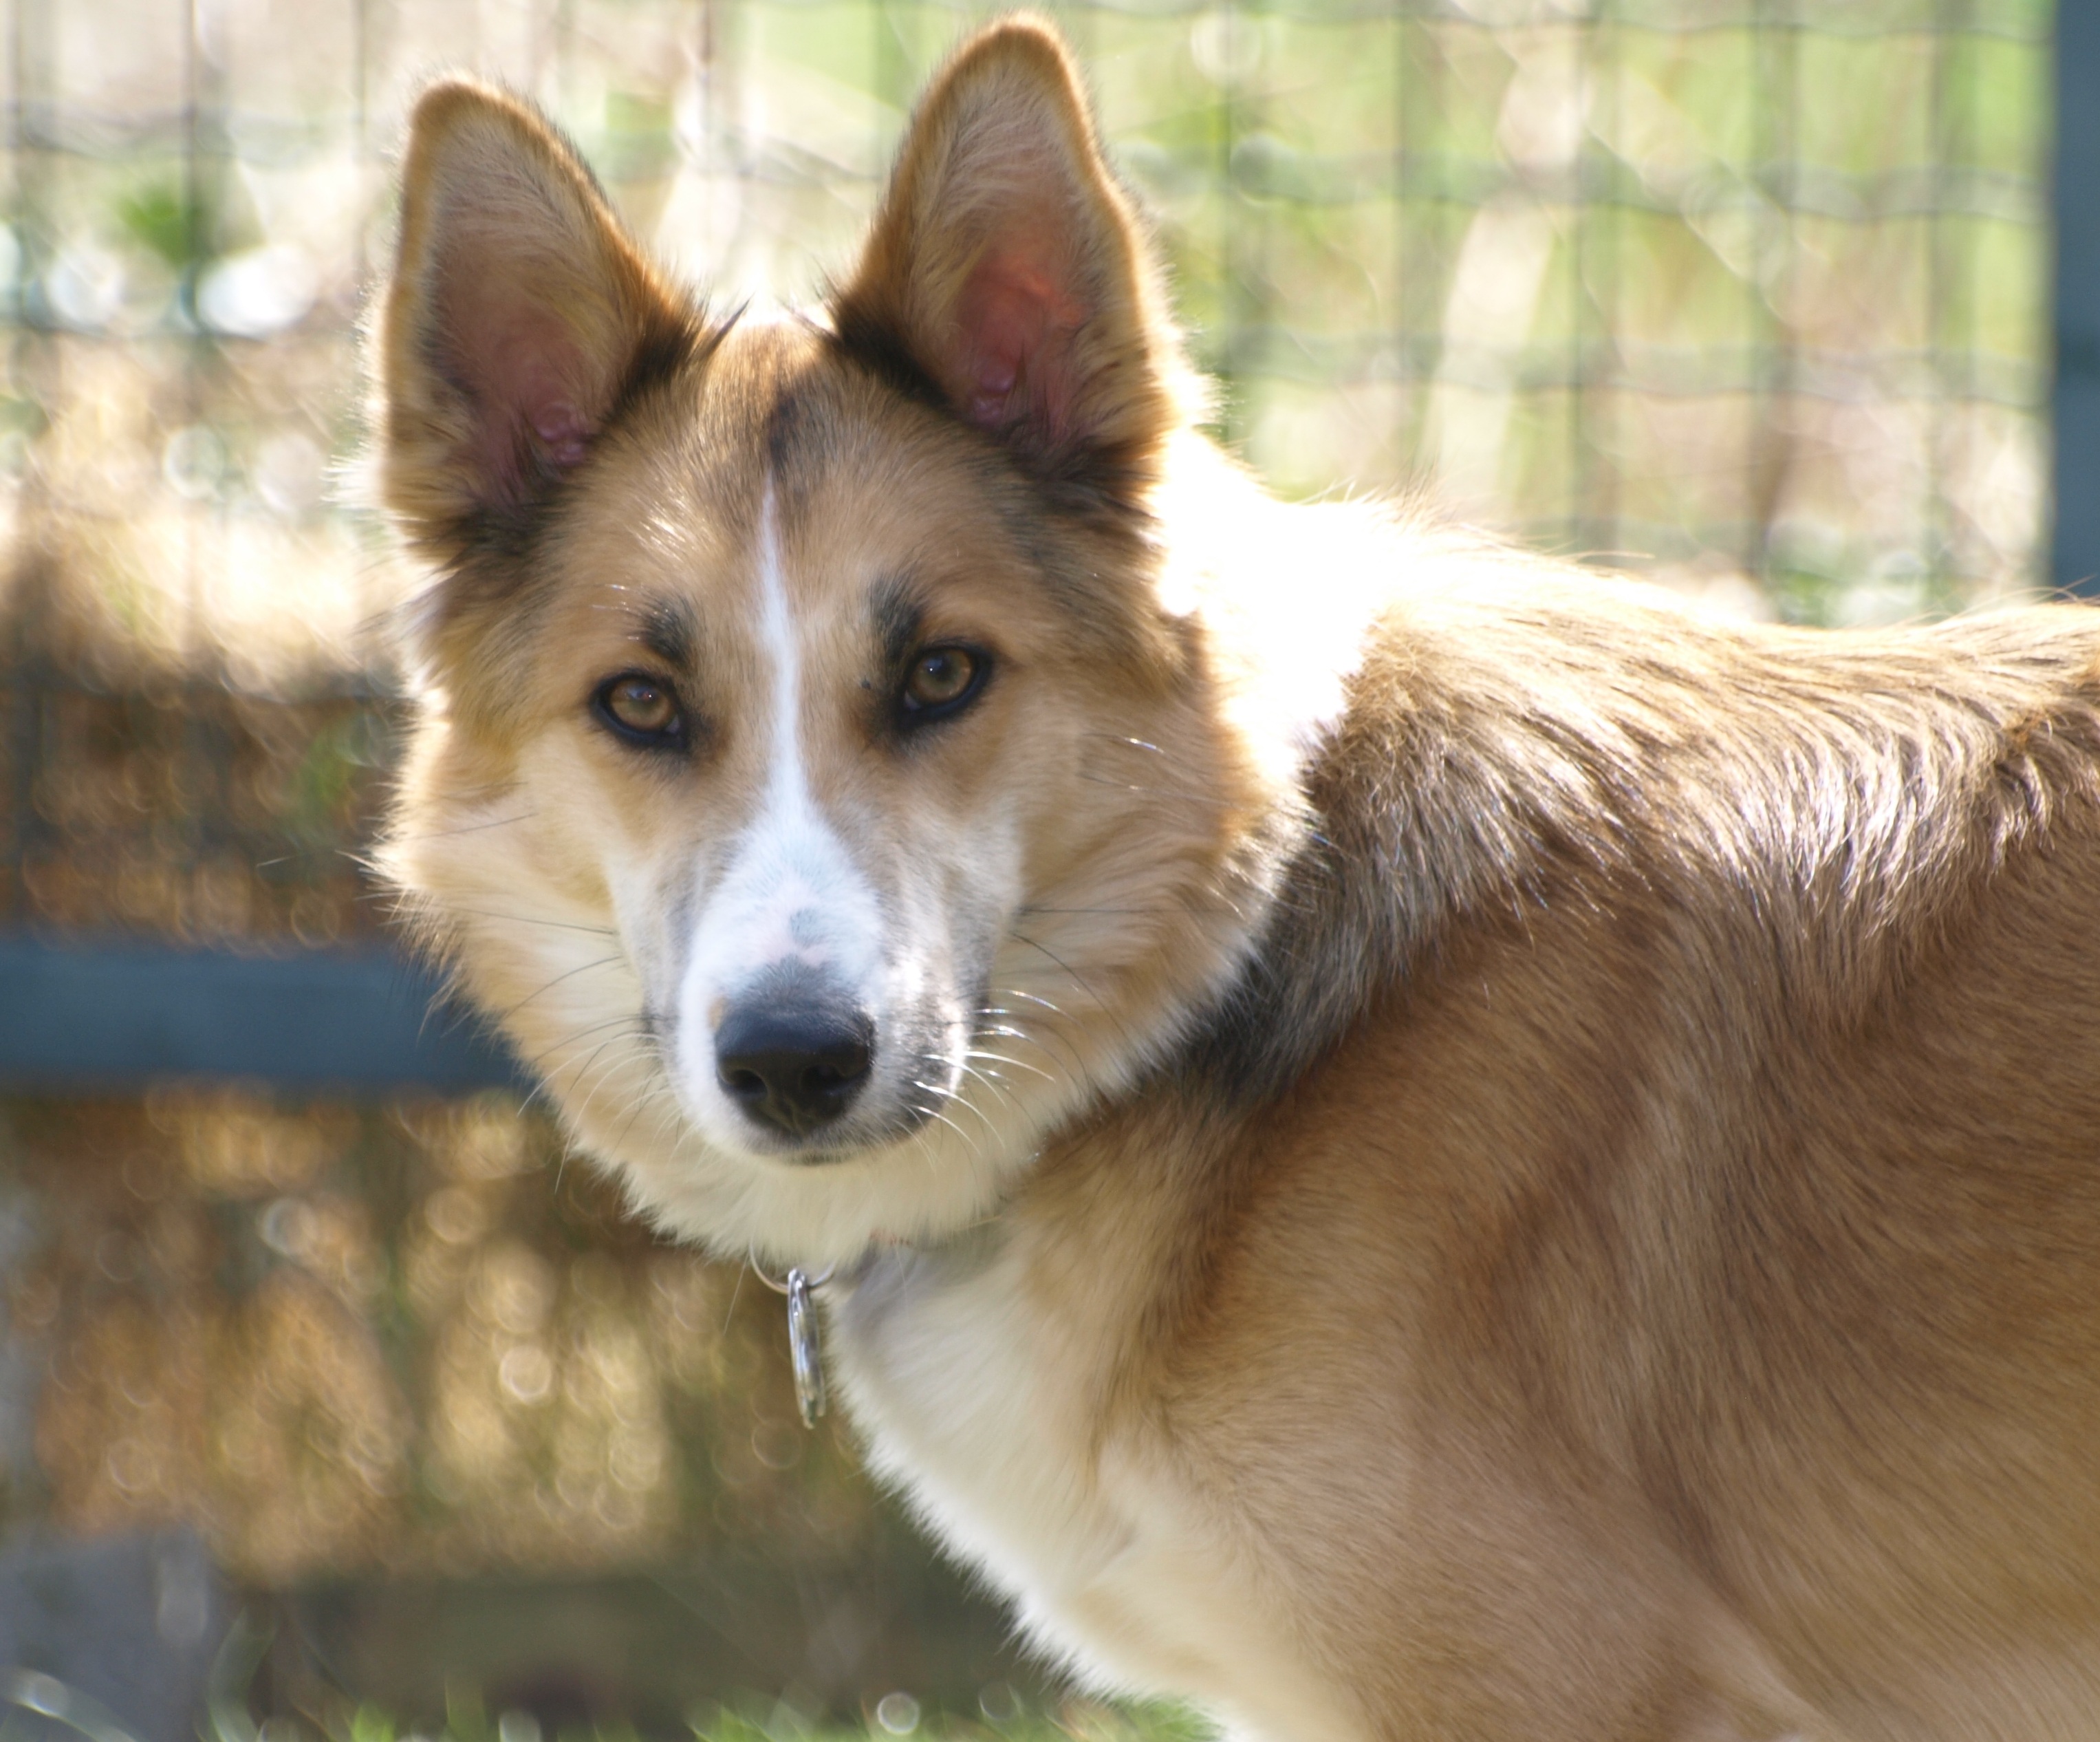
dog, animal, pet, portrait, brown, mammal, face, snout, hybrid, vertebrate, good, dog breed, bitch, brown eyes, welsh corgi, dog like mammal, saarloos wolfdog, wolfdog, czechoslovakian wolfdog, carnivoran, dog breed group, greenland dog, east siberian laika, west siberian laika, tamaskan dog, northern inuit dog, native american indian dog, icelandic sheepdog, norwegian lundehund, pembroke welsh corgi